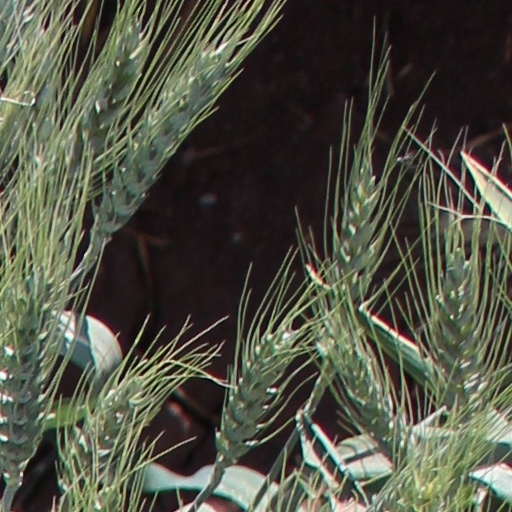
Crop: wheat